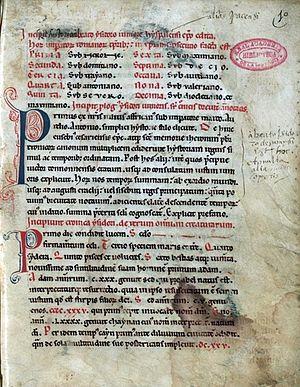
Une lettrine est une lettre initiale, décorée ou non, placée en tête d'un texte, et d’un corps très supérieur à celui du texte courant, de manière à mettre en valeur le début du texte. Les autres lettres du premier mot sont généralement en petites capitales.